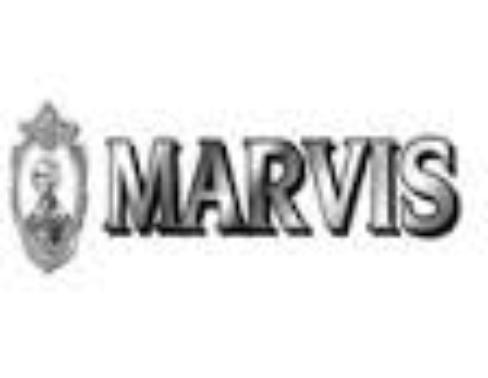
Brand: Marvis
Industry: Necessities